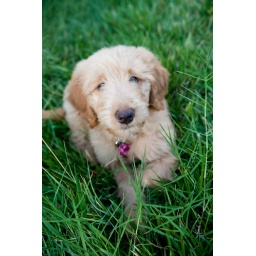
Goldendoodle puppy in grass